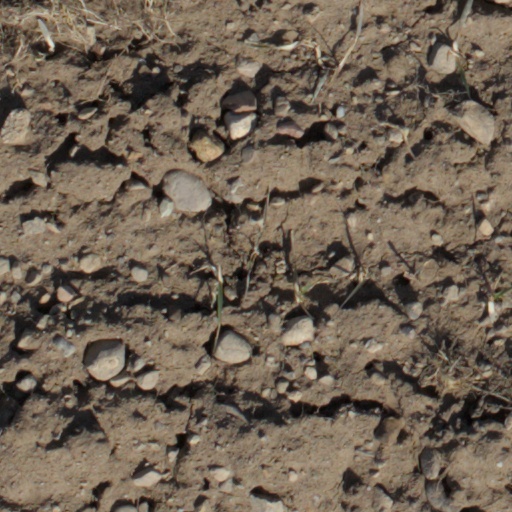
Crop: wheat